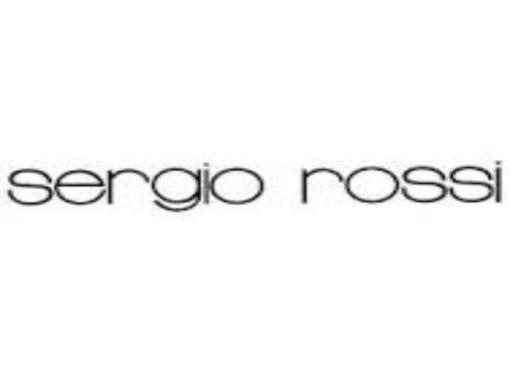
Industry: Clothes